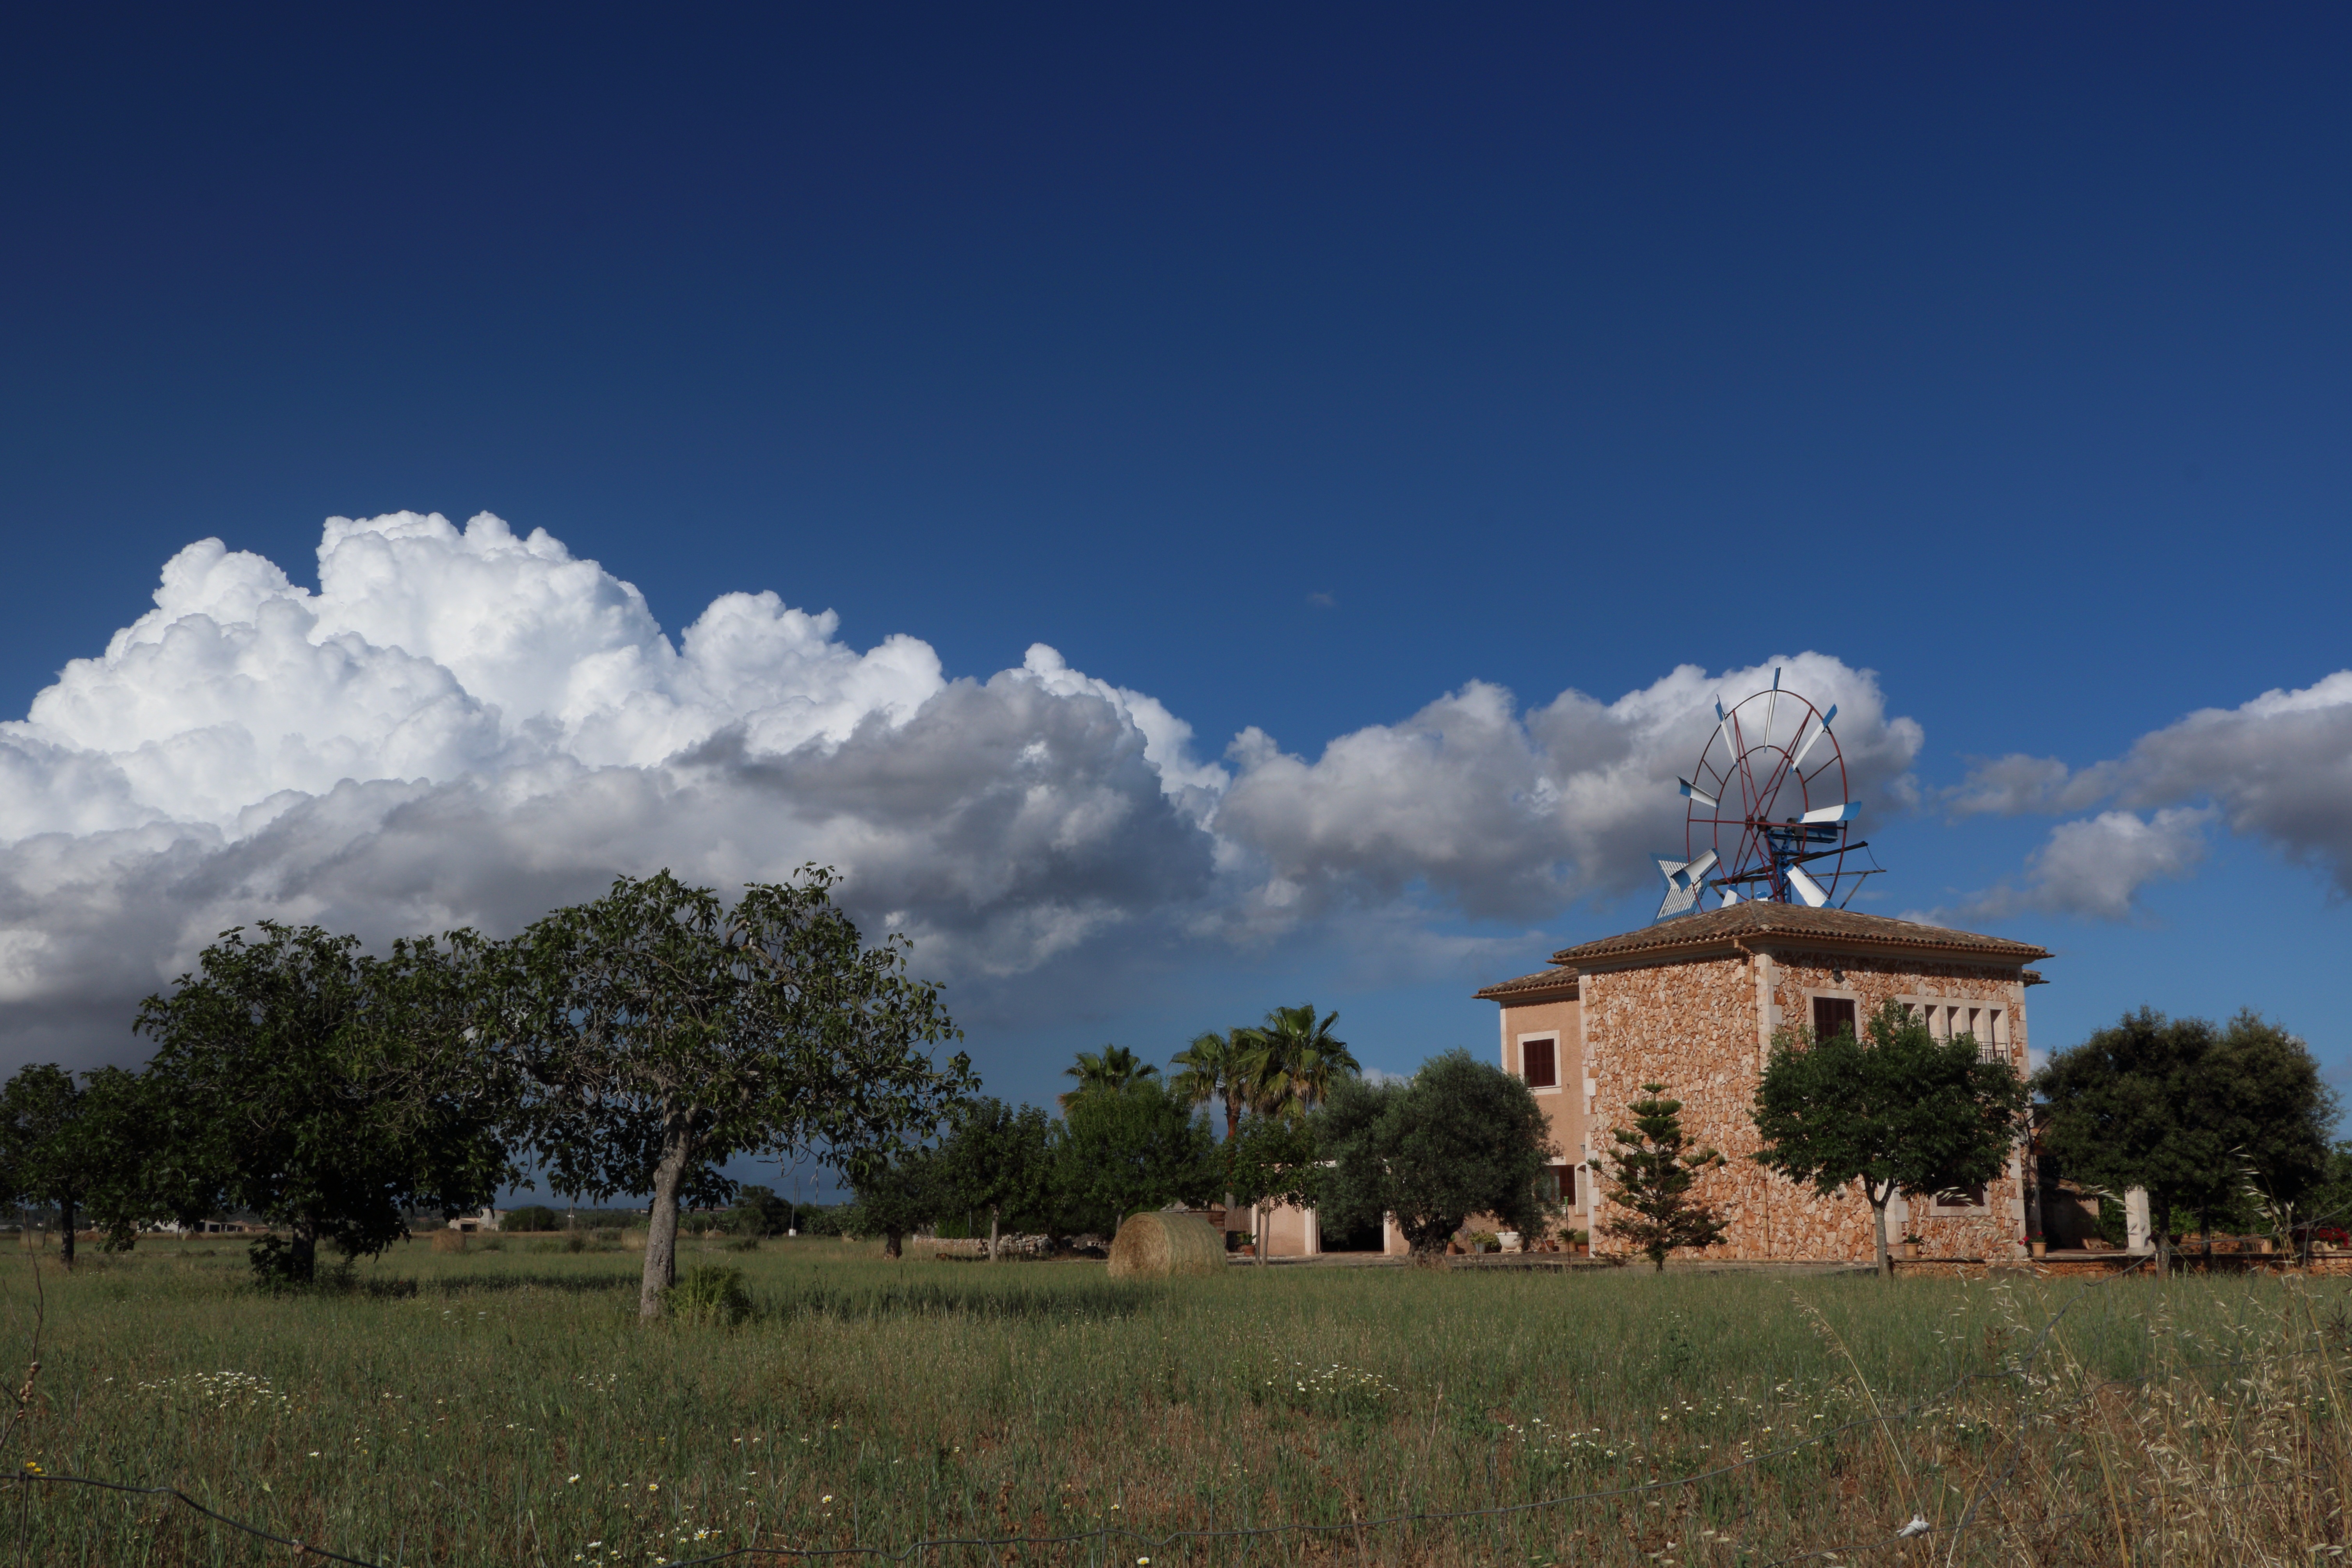
landscape, tree, horizon, cloud, sky, field, meadow, prairie, hill, windmill, wind, home, tower, blue, plain, clouds, mallorca, dark clouds, clouds form, rural area, covered sky, front detail, meteorological phenomenon